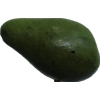
Label: green_avocado